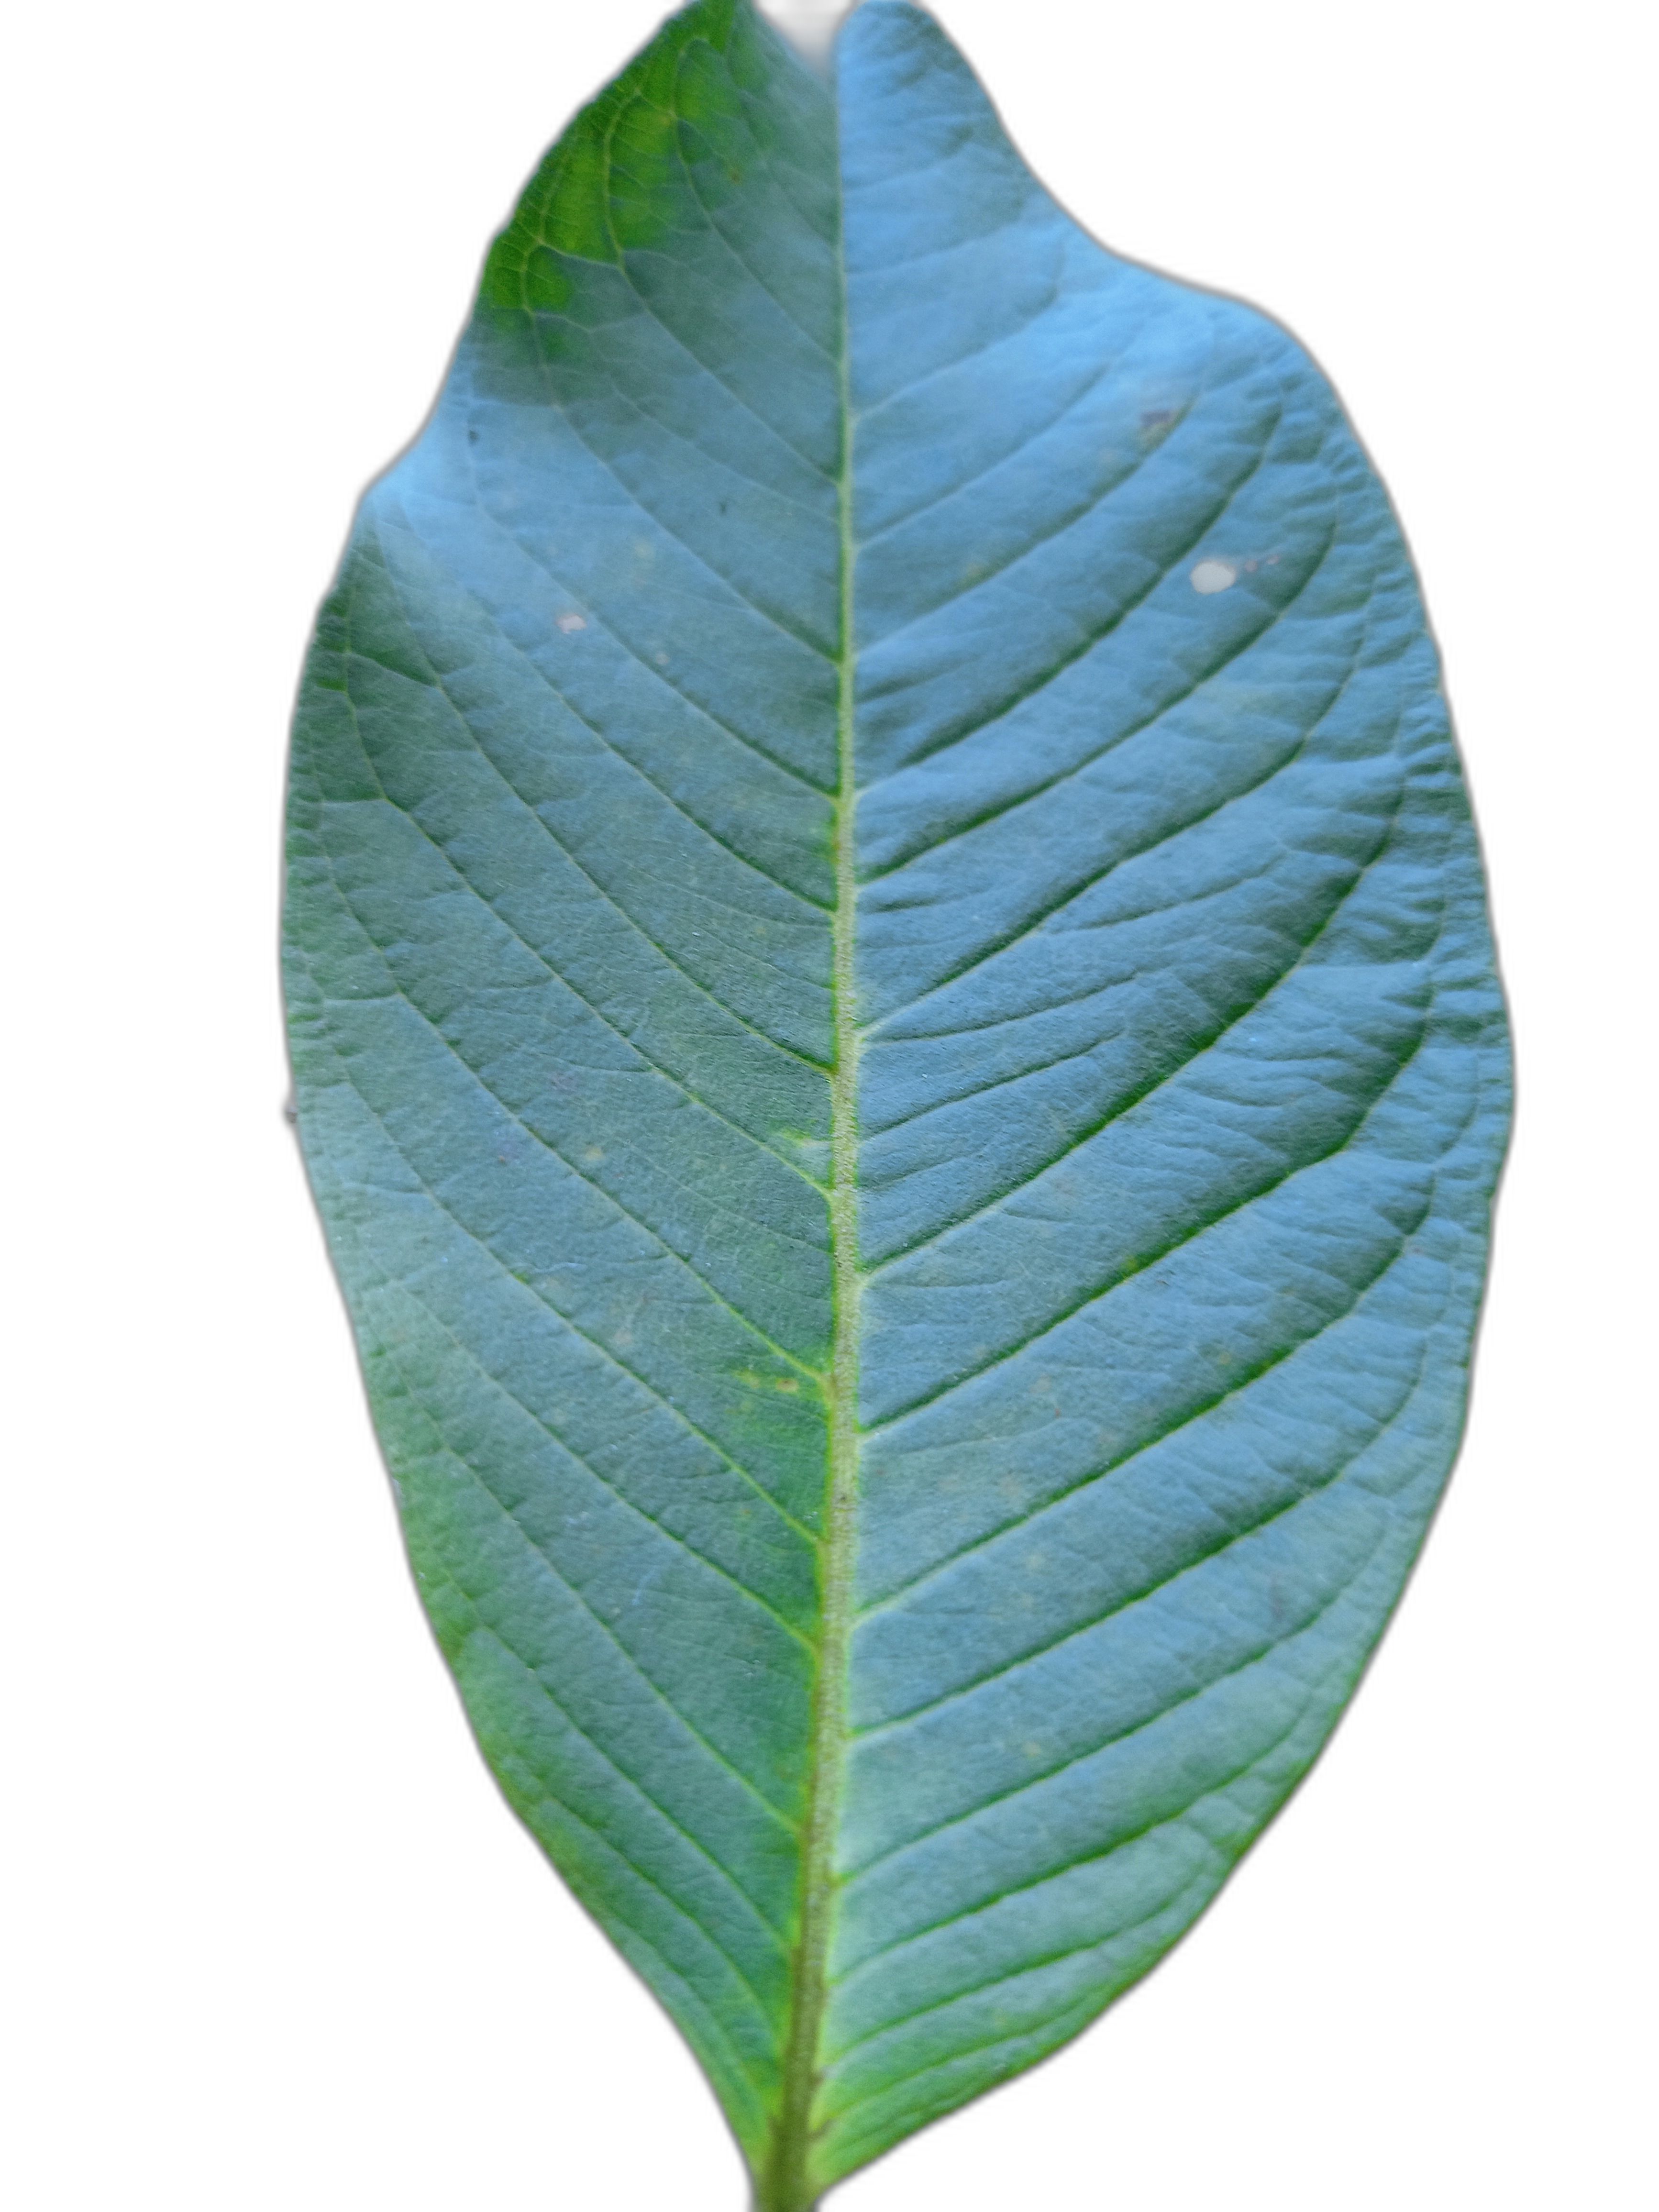
Plant part: leaf
Disease: Healthy